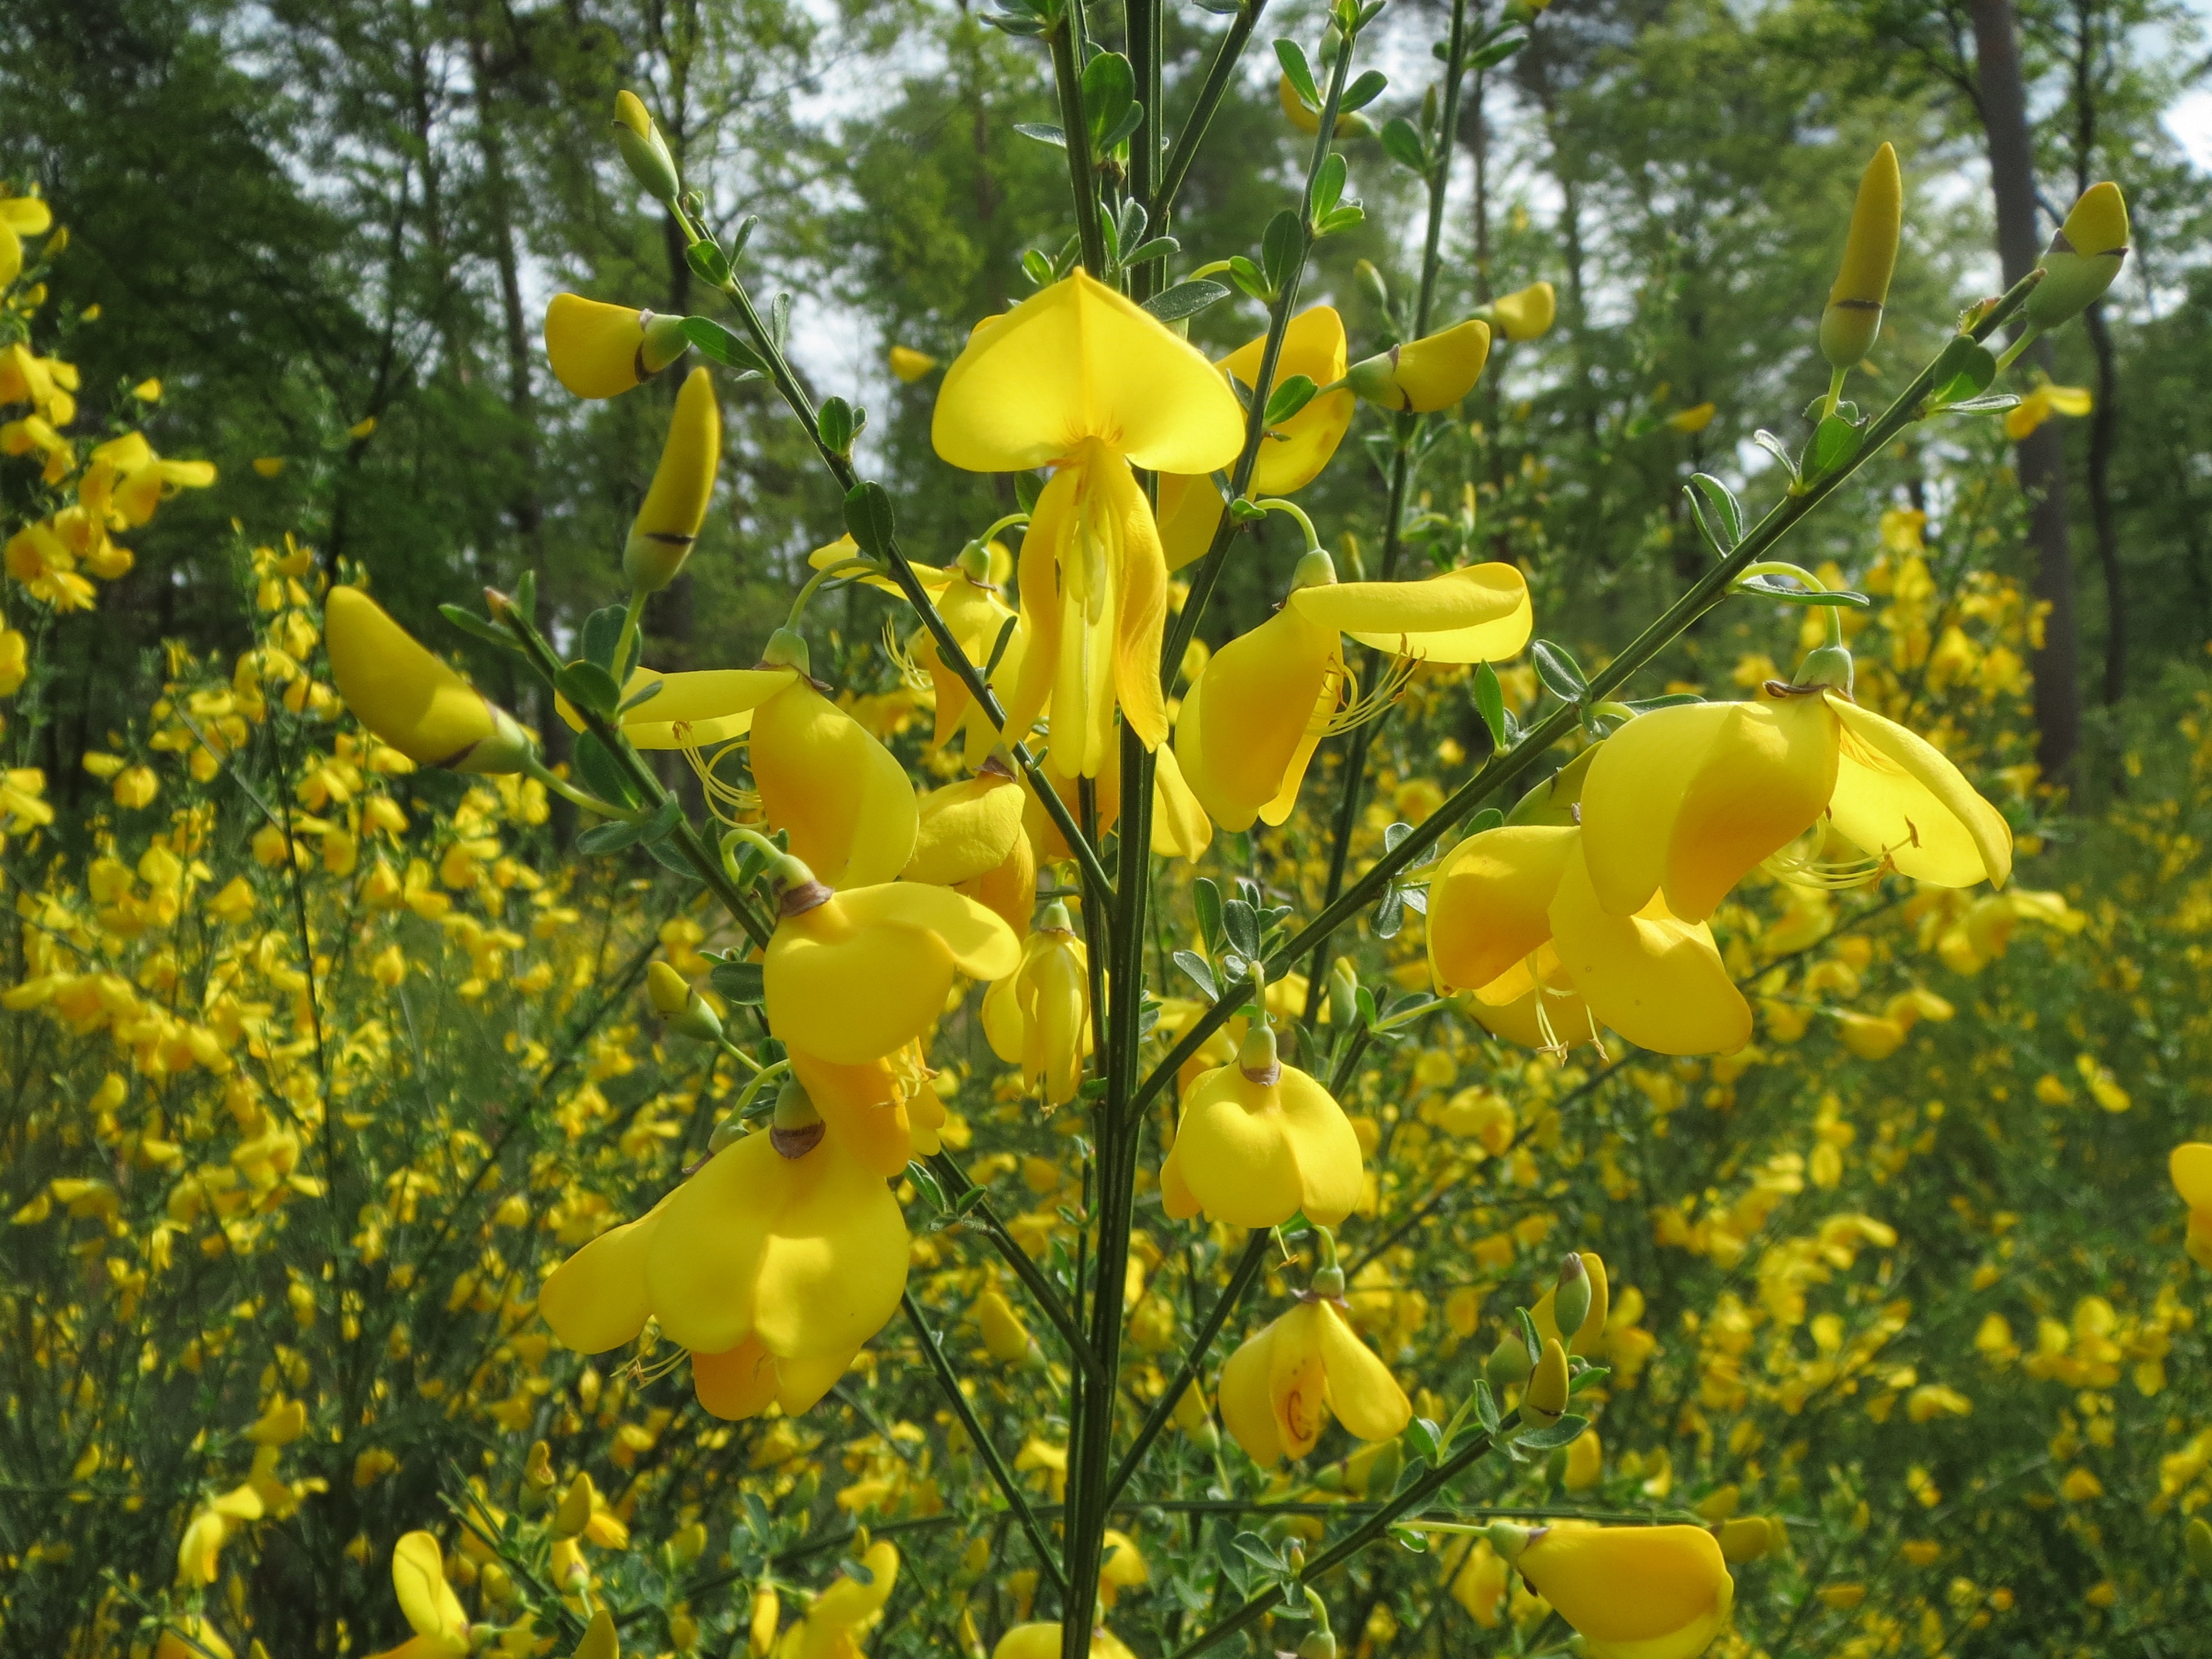
blossom, plant, meadow, flower, food, produce, vegetable, macro, botany, yellow, flora, rapeseed, wildflower, canola, mustard, brassica, flowering plant, maidenhair tree, cytisus scoparius, common broom, scotch broom, land plant, mustard plant, brassica rapa